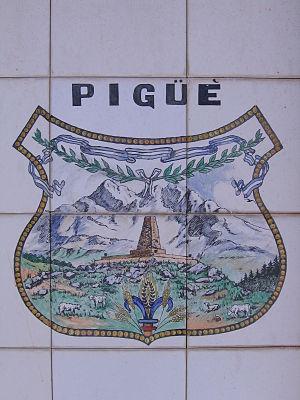
Blason de la villede Pigüé. Argentine, province de Buenos Aires.Español: El blasón de la ciudad de Pigüé. Argentina, provincia de Buenos Aires.Occitan
Pigüé est une ville de la province de Buenos Aires, en Argentine. Elle est située dans la Pampa, à 584 km au sud-ouest de Buenos Aires. Elle comptait 13 822 habitants en 2001.